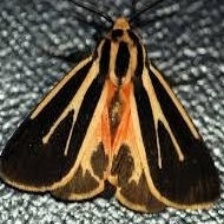
Species: BANDED TIGER MOTH